Tenure (film)

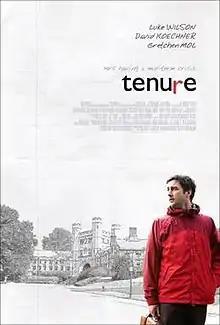
Theatrical release poster

Tenure is a 2009 American comedy-drama film written and directed by Mike Million and starring Luke Wilson, David Koechner and Gretchen Mol. The film was produced by Paul Schiff and released by Blowtorch Entertainment as their first original production.